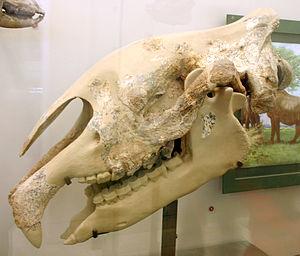
Les Indricotheriinae sont une sous-famille d'animaux ressemblant à de grands rhinocéros sans cornes, éteinte depuis le début du Miocène.